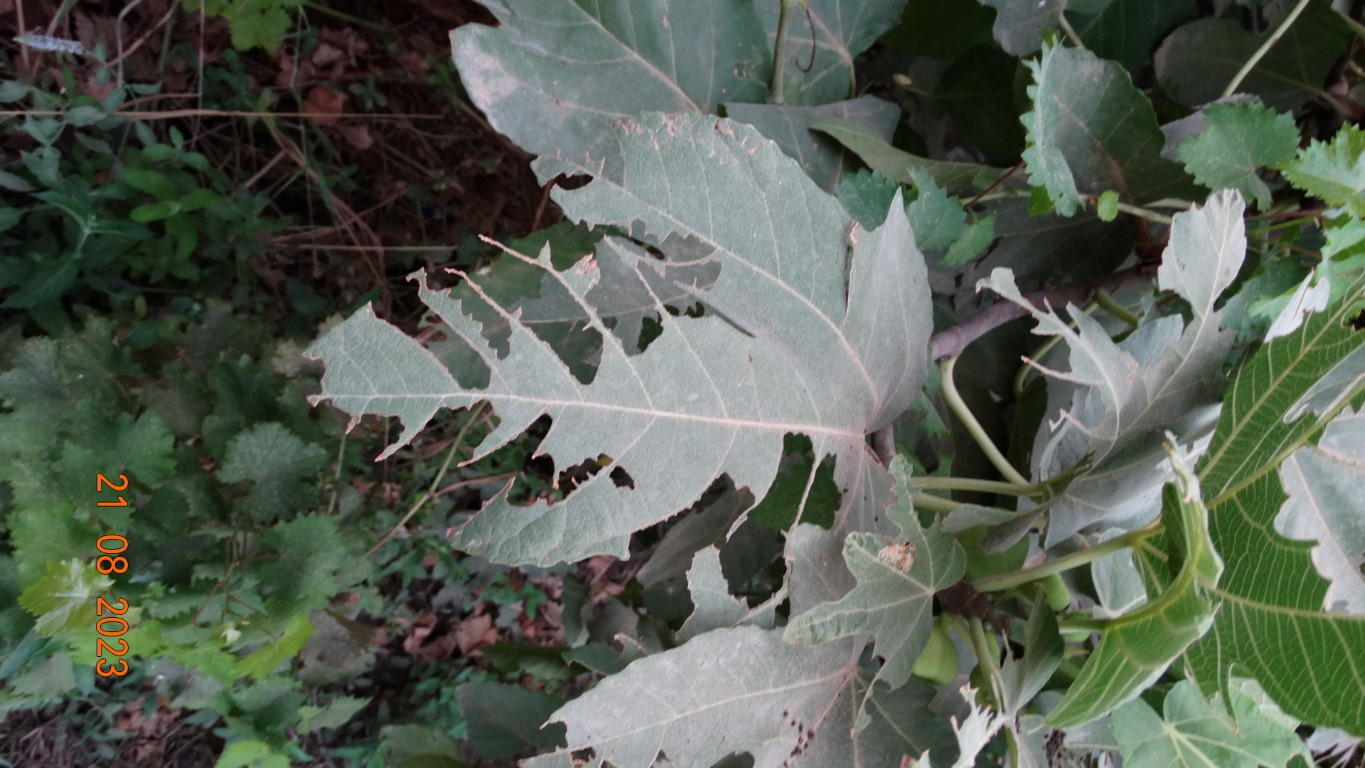
Label: infected